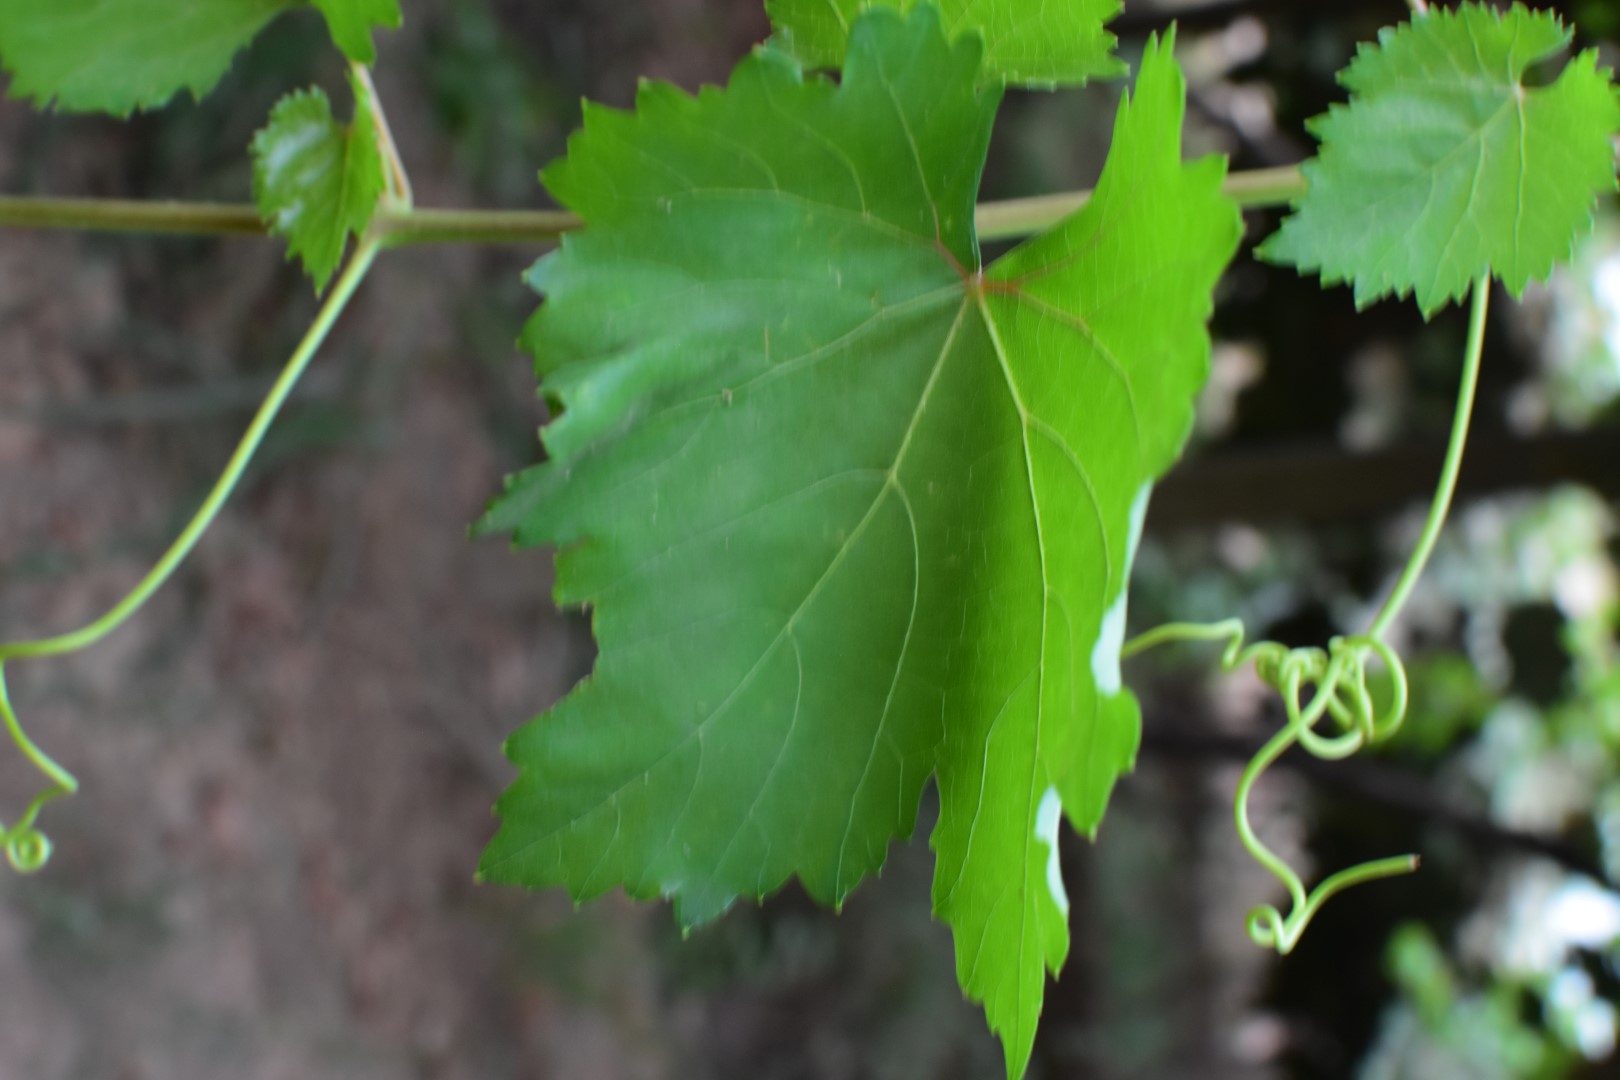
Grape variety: Kamali